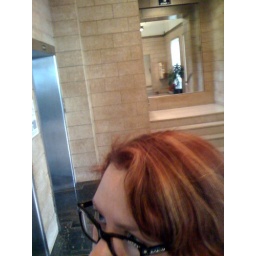
Appointment in Hollywood today...this is the office building on the corner of Hollywood and Vine.